Wycliffe Hall, Oxford

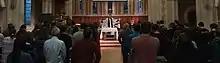
Michael Lloyd leading a Wycliffe Hall start-of-year service at the hall's parish church

In April 2013 the hall announced that Michael Lloyd, Chaplain of Queen's College, Oxford, had been appointed as principal, and he took up the position in the middle of the year and has been creatively expanding the hall and looking to increase the numbers of female ordinands.